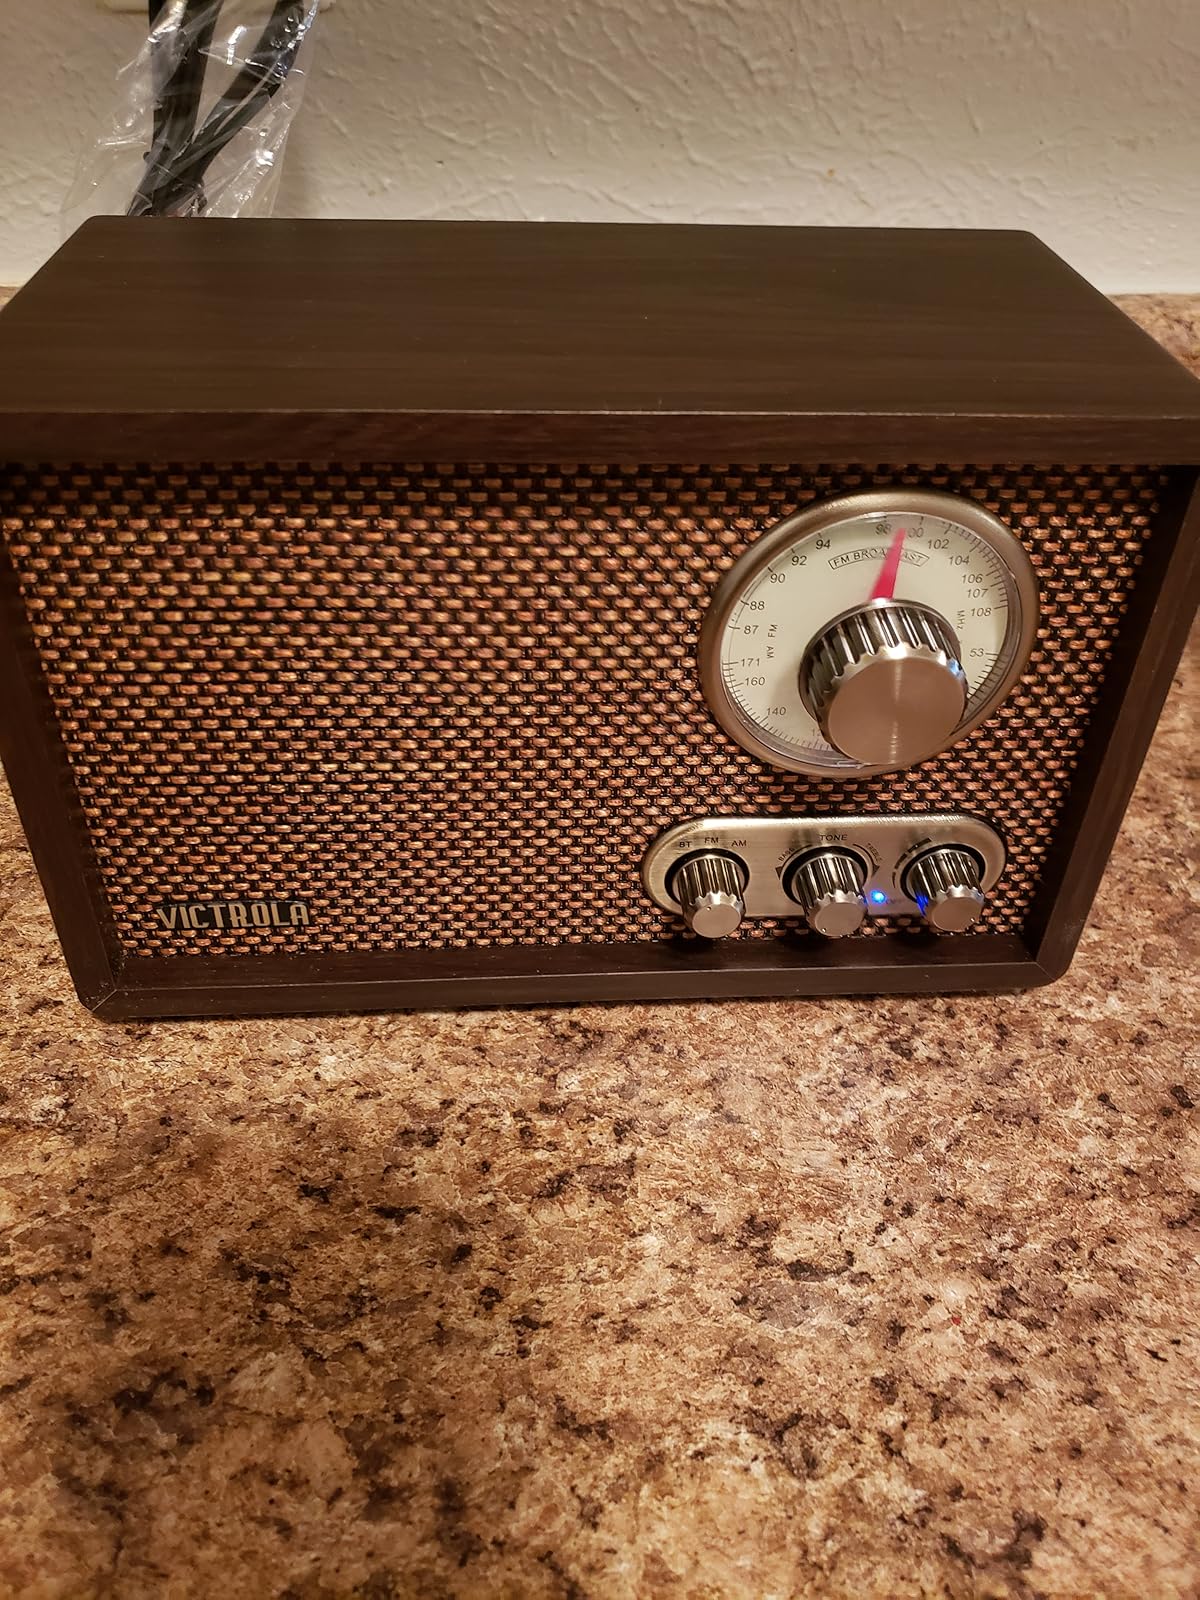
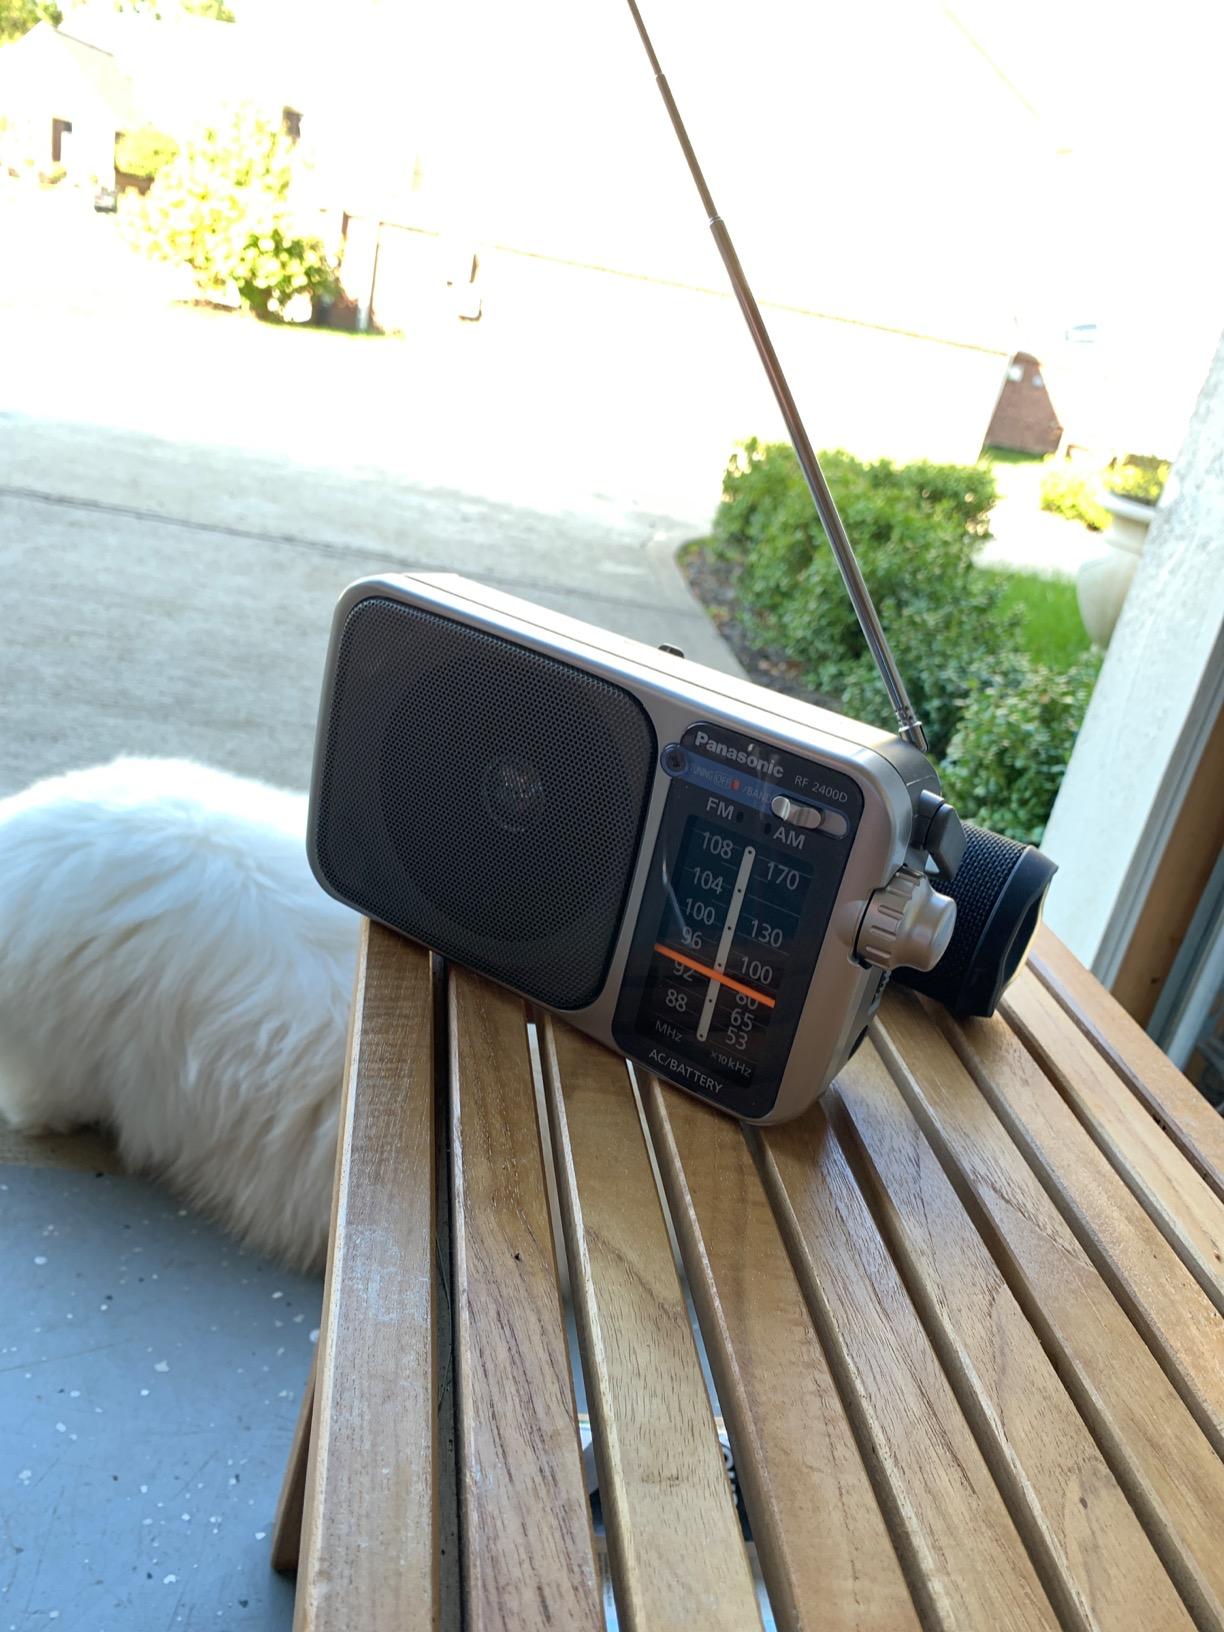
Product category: radio
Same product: no